Witold Kruczek

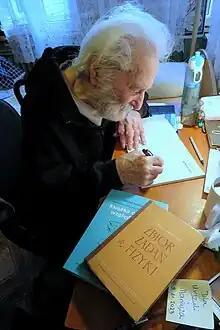
Kruczek in 2023

Witold Kruczek (Witold Kruczek-Abuładze; 1 January 1922 – 15 October 2024) was a Polish physicist, academic, writer and translator of scientific literature in the field of physics, and a Warsaw insurgent.